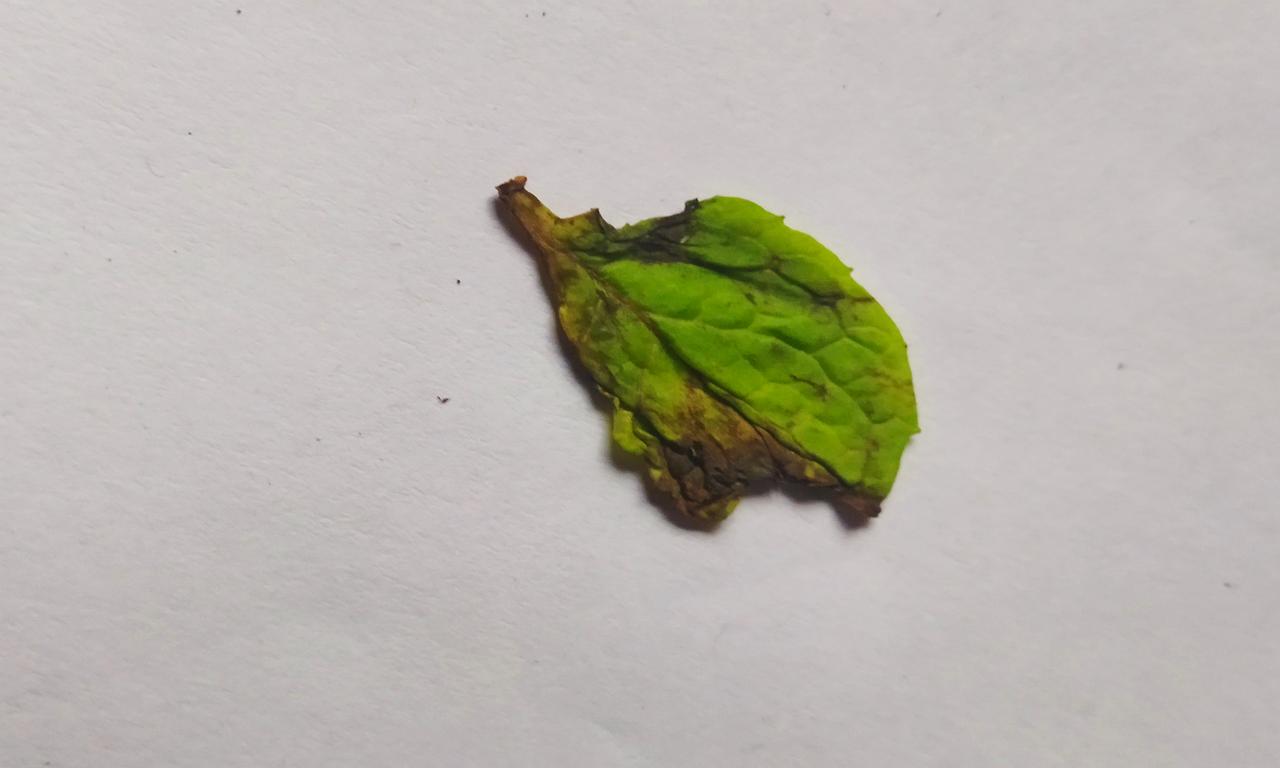
Label: Spoiled